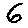
Label: 6